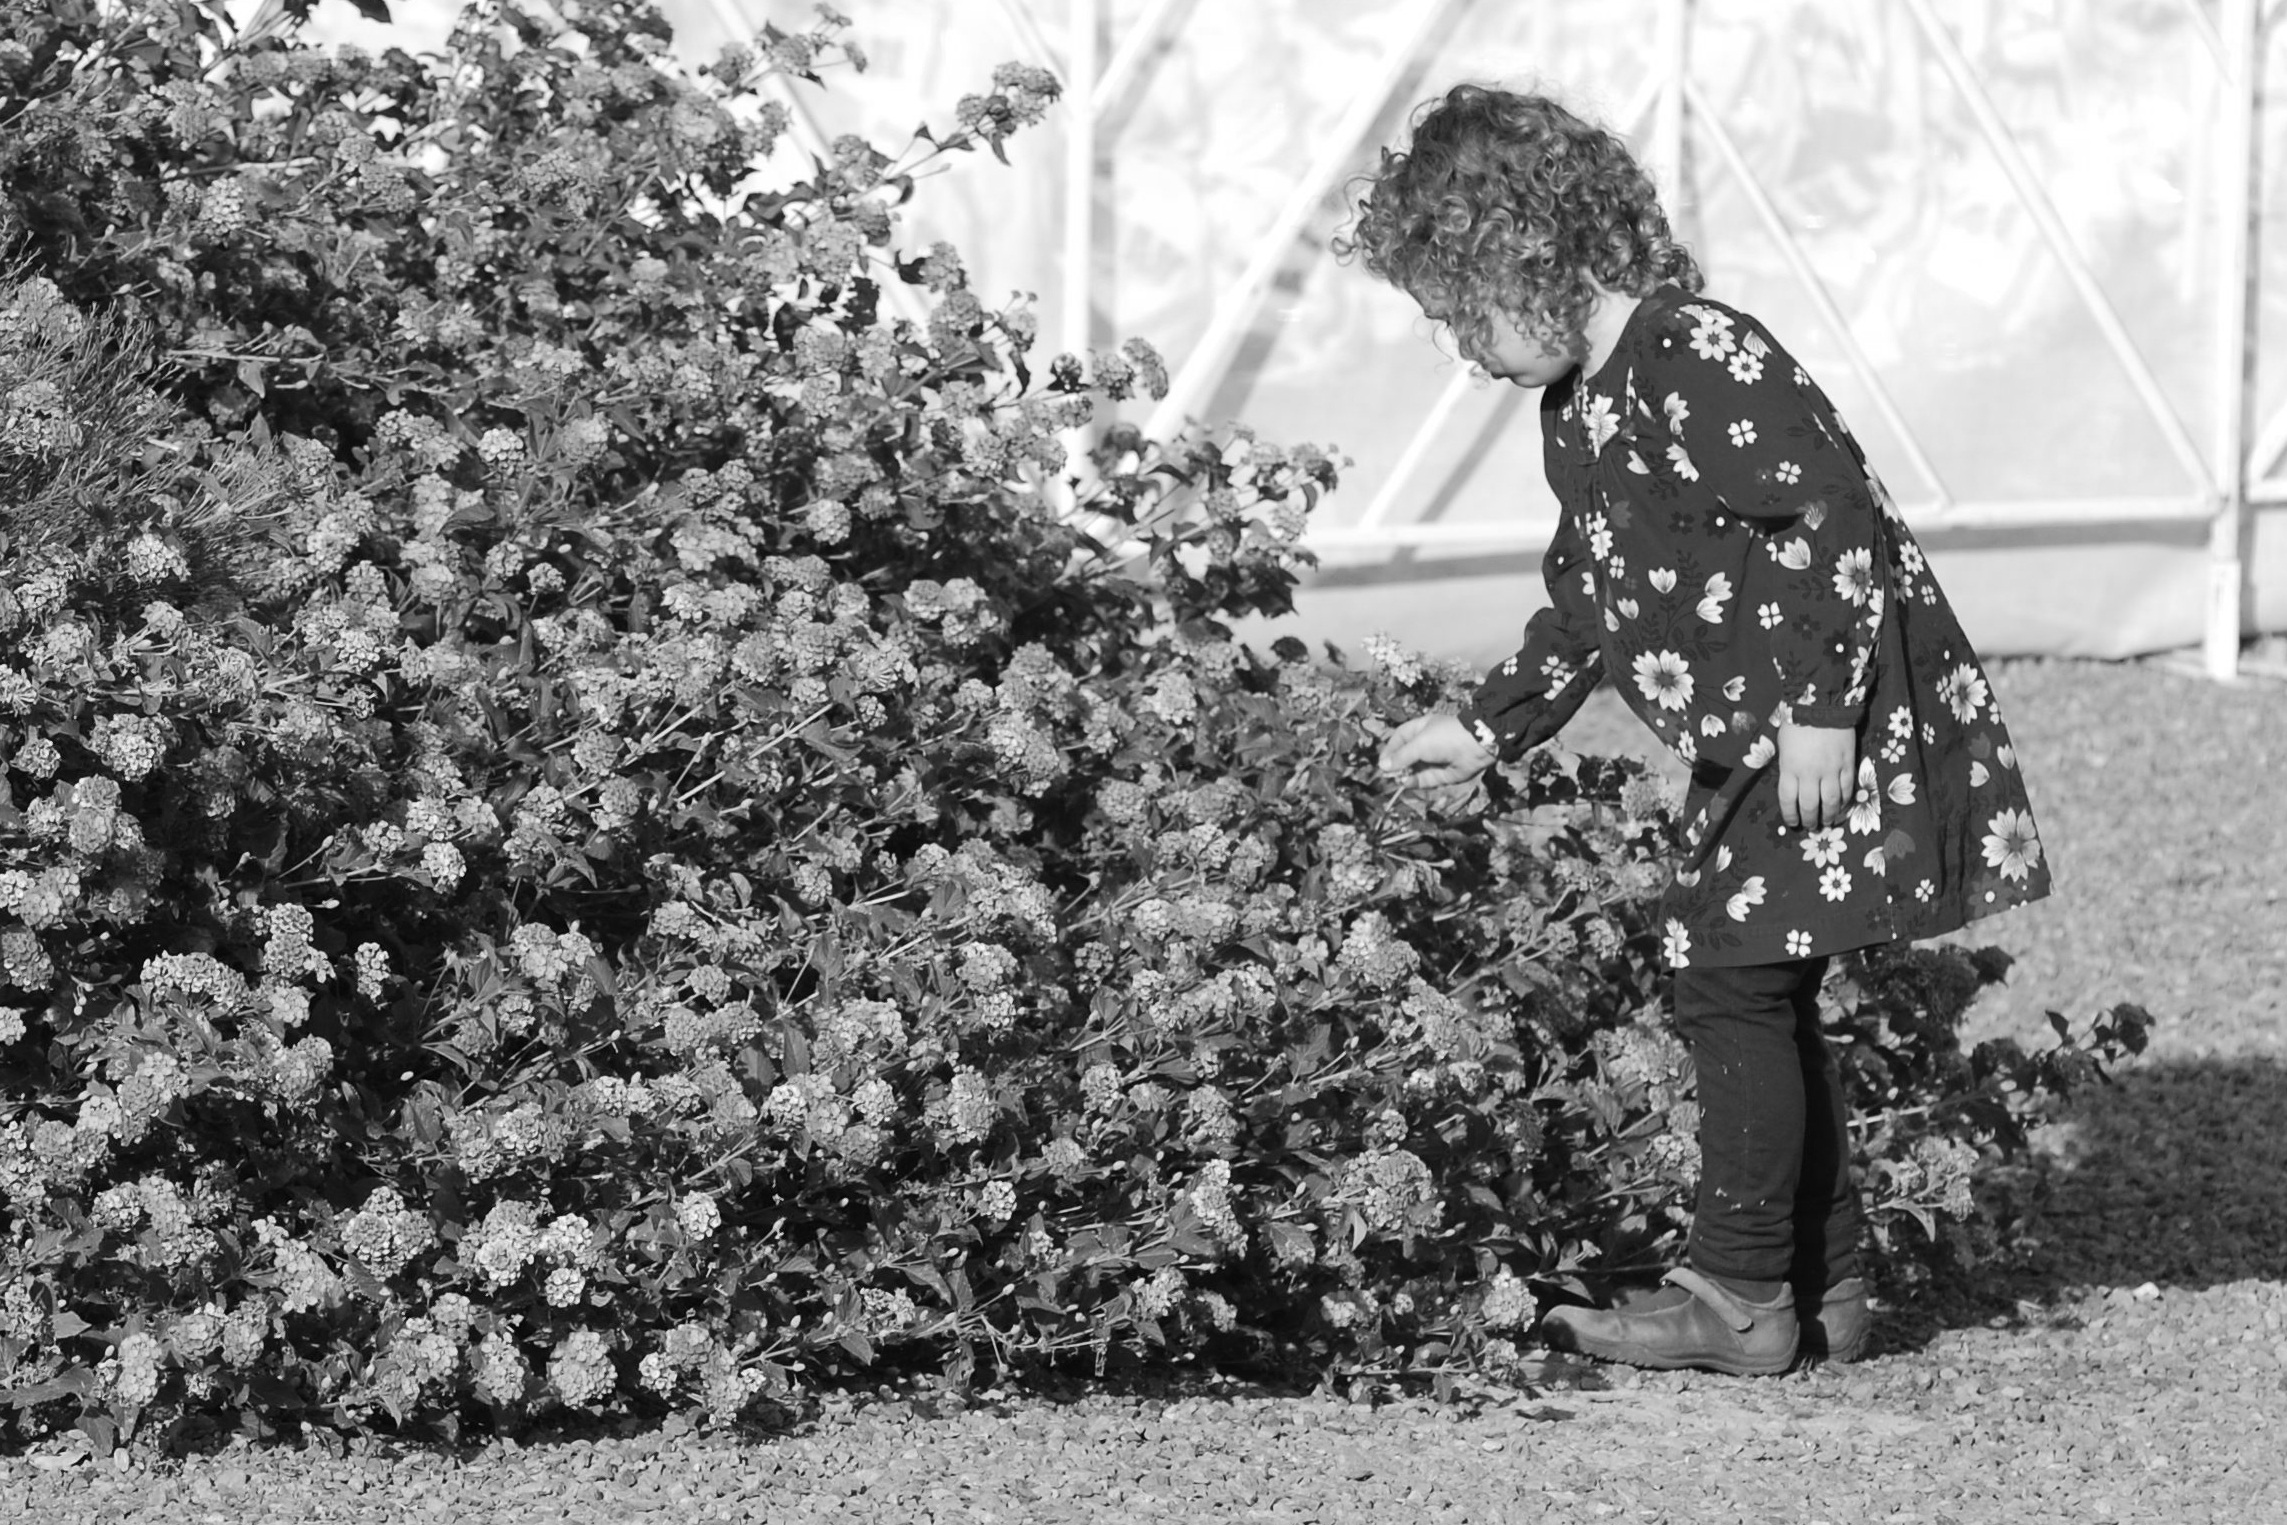
nature, black and white, people, plant, girl, white, photography, flower, kid, cute, female, young, spring, youth, child, monochrome, childhood, flowers, preschooler, caucasian, dress, happy, innocence, little, photograph, adorable, little girl, monochrome photography